Milton Ballantyne

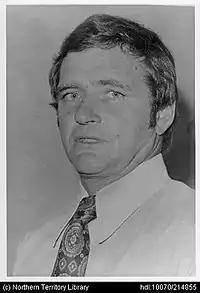
Ballantyne in 1976

Milton James Ballantyne (5 November 1928 – 15 December 2015) was an Australian politician. He was the Country Liberal Party member for Nhulunbuy in the Northern Territory Legislative Assembly from 1974 to 1980. Ballantyne died in 2015 aged 87.